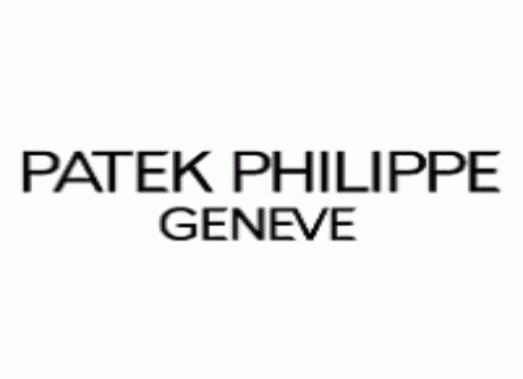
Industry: Clothes